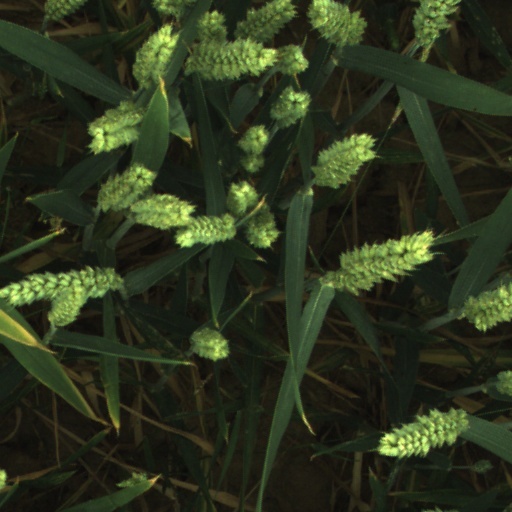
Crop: wheat